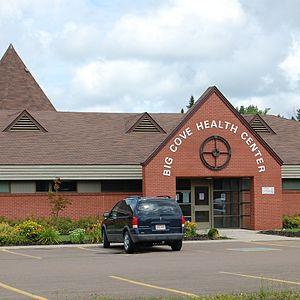
Les Micmacs, parfois appelés Mi'kmaq, sont un peuple amérindien de la côte nord-est d'Amérique, faisant partie des peuples algonquiens. Il y a aujourd'hui vingt-huit groupes distincts de cette ethnie au Canada, et un seul groupe ethnique, la « tribu d’Aroostock », aux États-Unis.
Richibouctou 15 est une réserve indienne du Nouveau-Brunswick. Elle est la seule réserve indienne dirigée par la Première nation Elsipogtog. Elle est située près de Rexton, dans le Kent.
Elsipogtog est une Première nation Mi'gmaq du Nouveau-Brunswick. C'est l'une des deux plus importantes nations, avec plus de trois mille individus. Elle gère deux réserves indiennes, Richibucto 15 et Soegao 35.